Cyclen

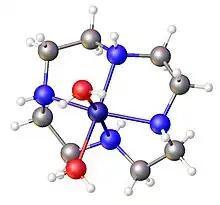
Structure of [Ni(cyclen)(OH)]. Color code: O = red, N = blue, Ni = dark blue, white = H, gray = C.

Coordination complexes of cyclen have been studied extensively. With a 12-membered ring, it tends to bind to four contiguous sites on octahedral metal centers, forming four 4-membered rings (see example figure). In contrast the larger cyclam ligand forms complexes consisting of 4 coplanar rings.